Music of West Africa

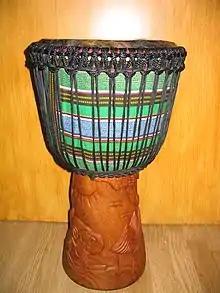
A traditional "djembe" drum.

Rhythm is the foundation of West Africa's traditional music, so percussion instruments play a major role in constructing its sounds. Traditional music of West Africa incorporates the use of a variety of percussive instruments, the most popular of which is the "djembe". Known also as the 'magic drum' or the 'healing drum', the "djembe" is spiritually important to West African tradition as it is believed that three spirits reside within the drum"." These spirits are those of the tree which provided the drum's wooden frame, the animal which gave its skin for the drumhead and the carver or drum assembler.